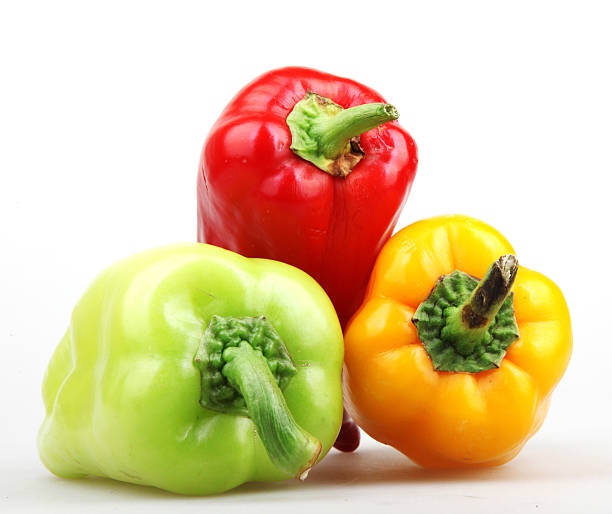
Label: capsicum